Albert Foan

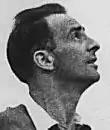

Albert Foan (30 October 1923 – 14 August 2009) was an English footballer who played for Norwich City, West Ham United, Margate, Lowestoft Town and Great Yarmouth.